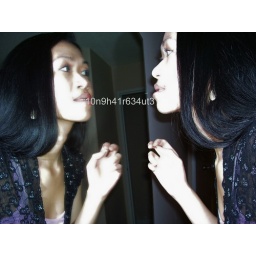
girl in the mirror